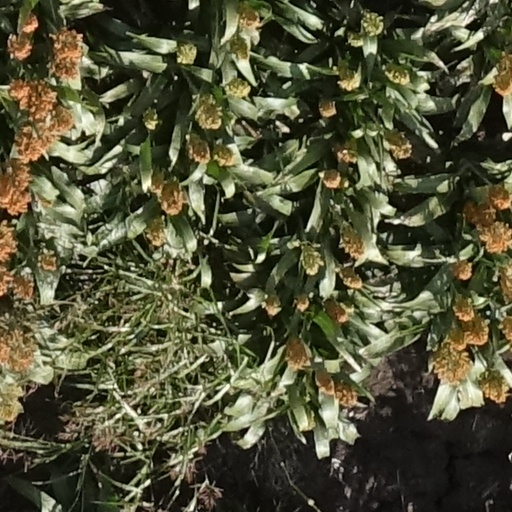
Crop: sorghum